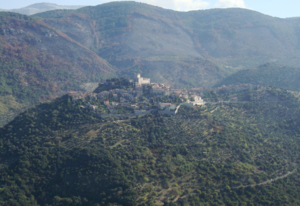
Sermoneta est une commune italienne d'environ 10 150 habitants, située dans la province de Latina, dans la région Latium, en Italie centrale.